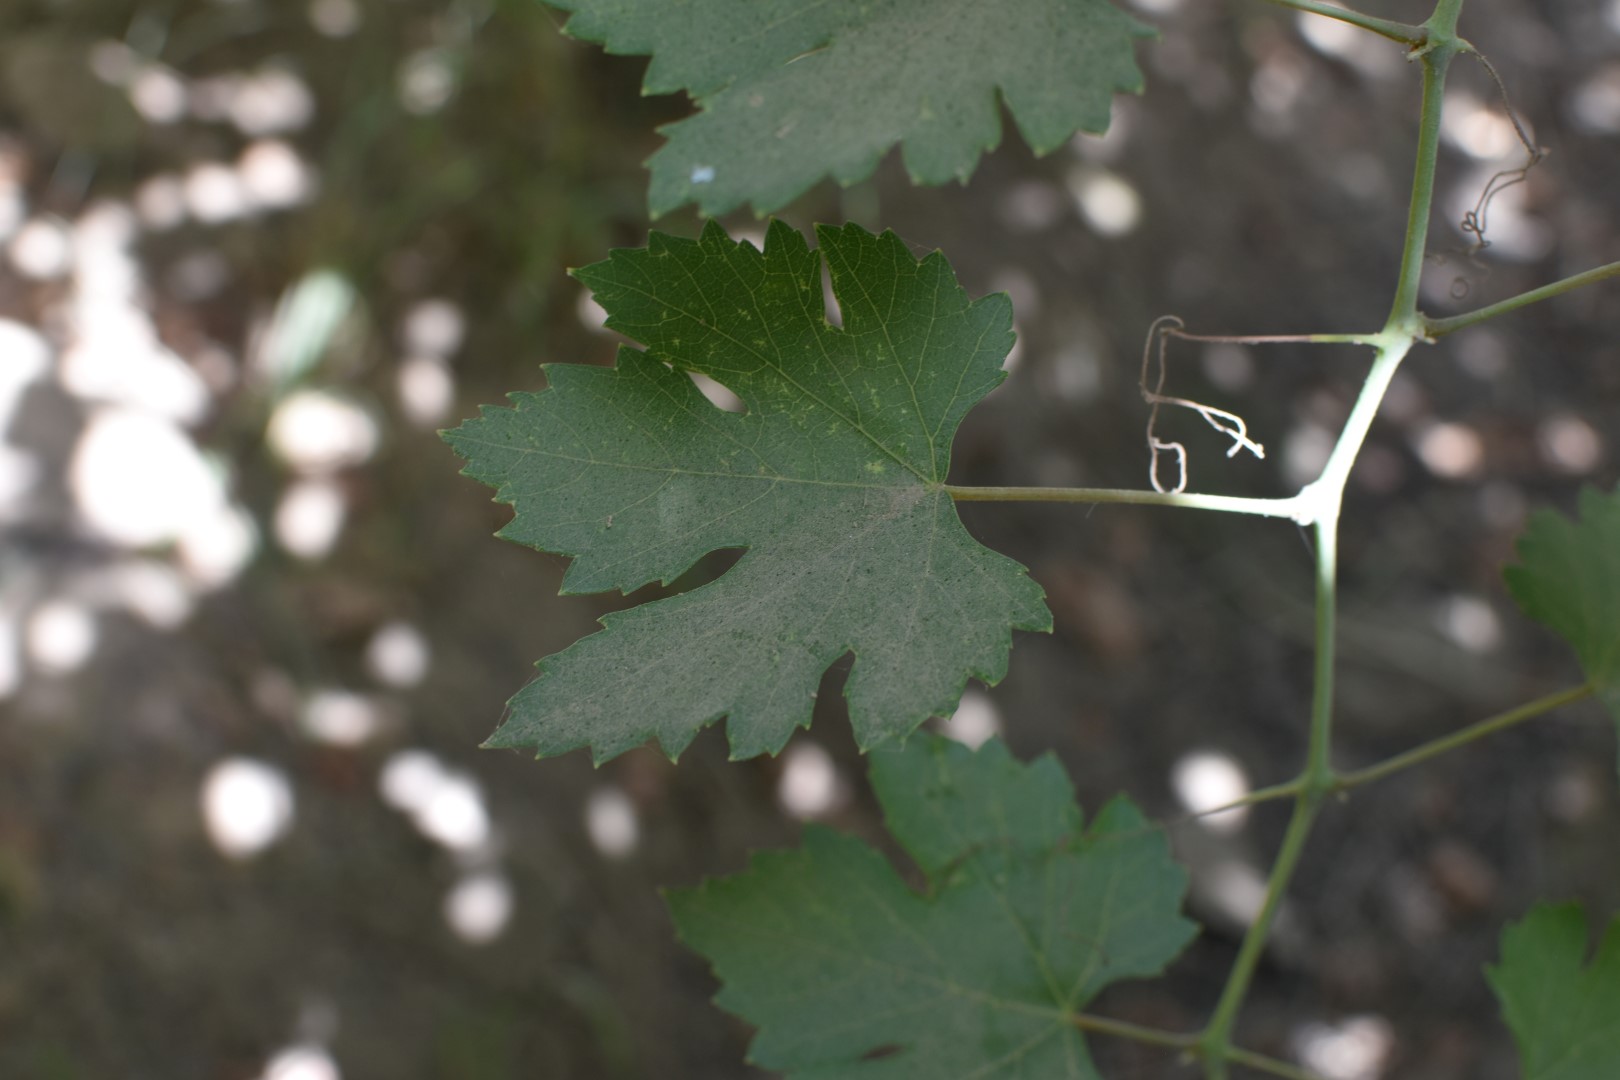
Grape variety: Halawani